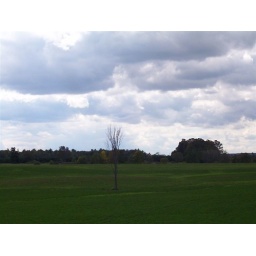
A lonely tree in a field